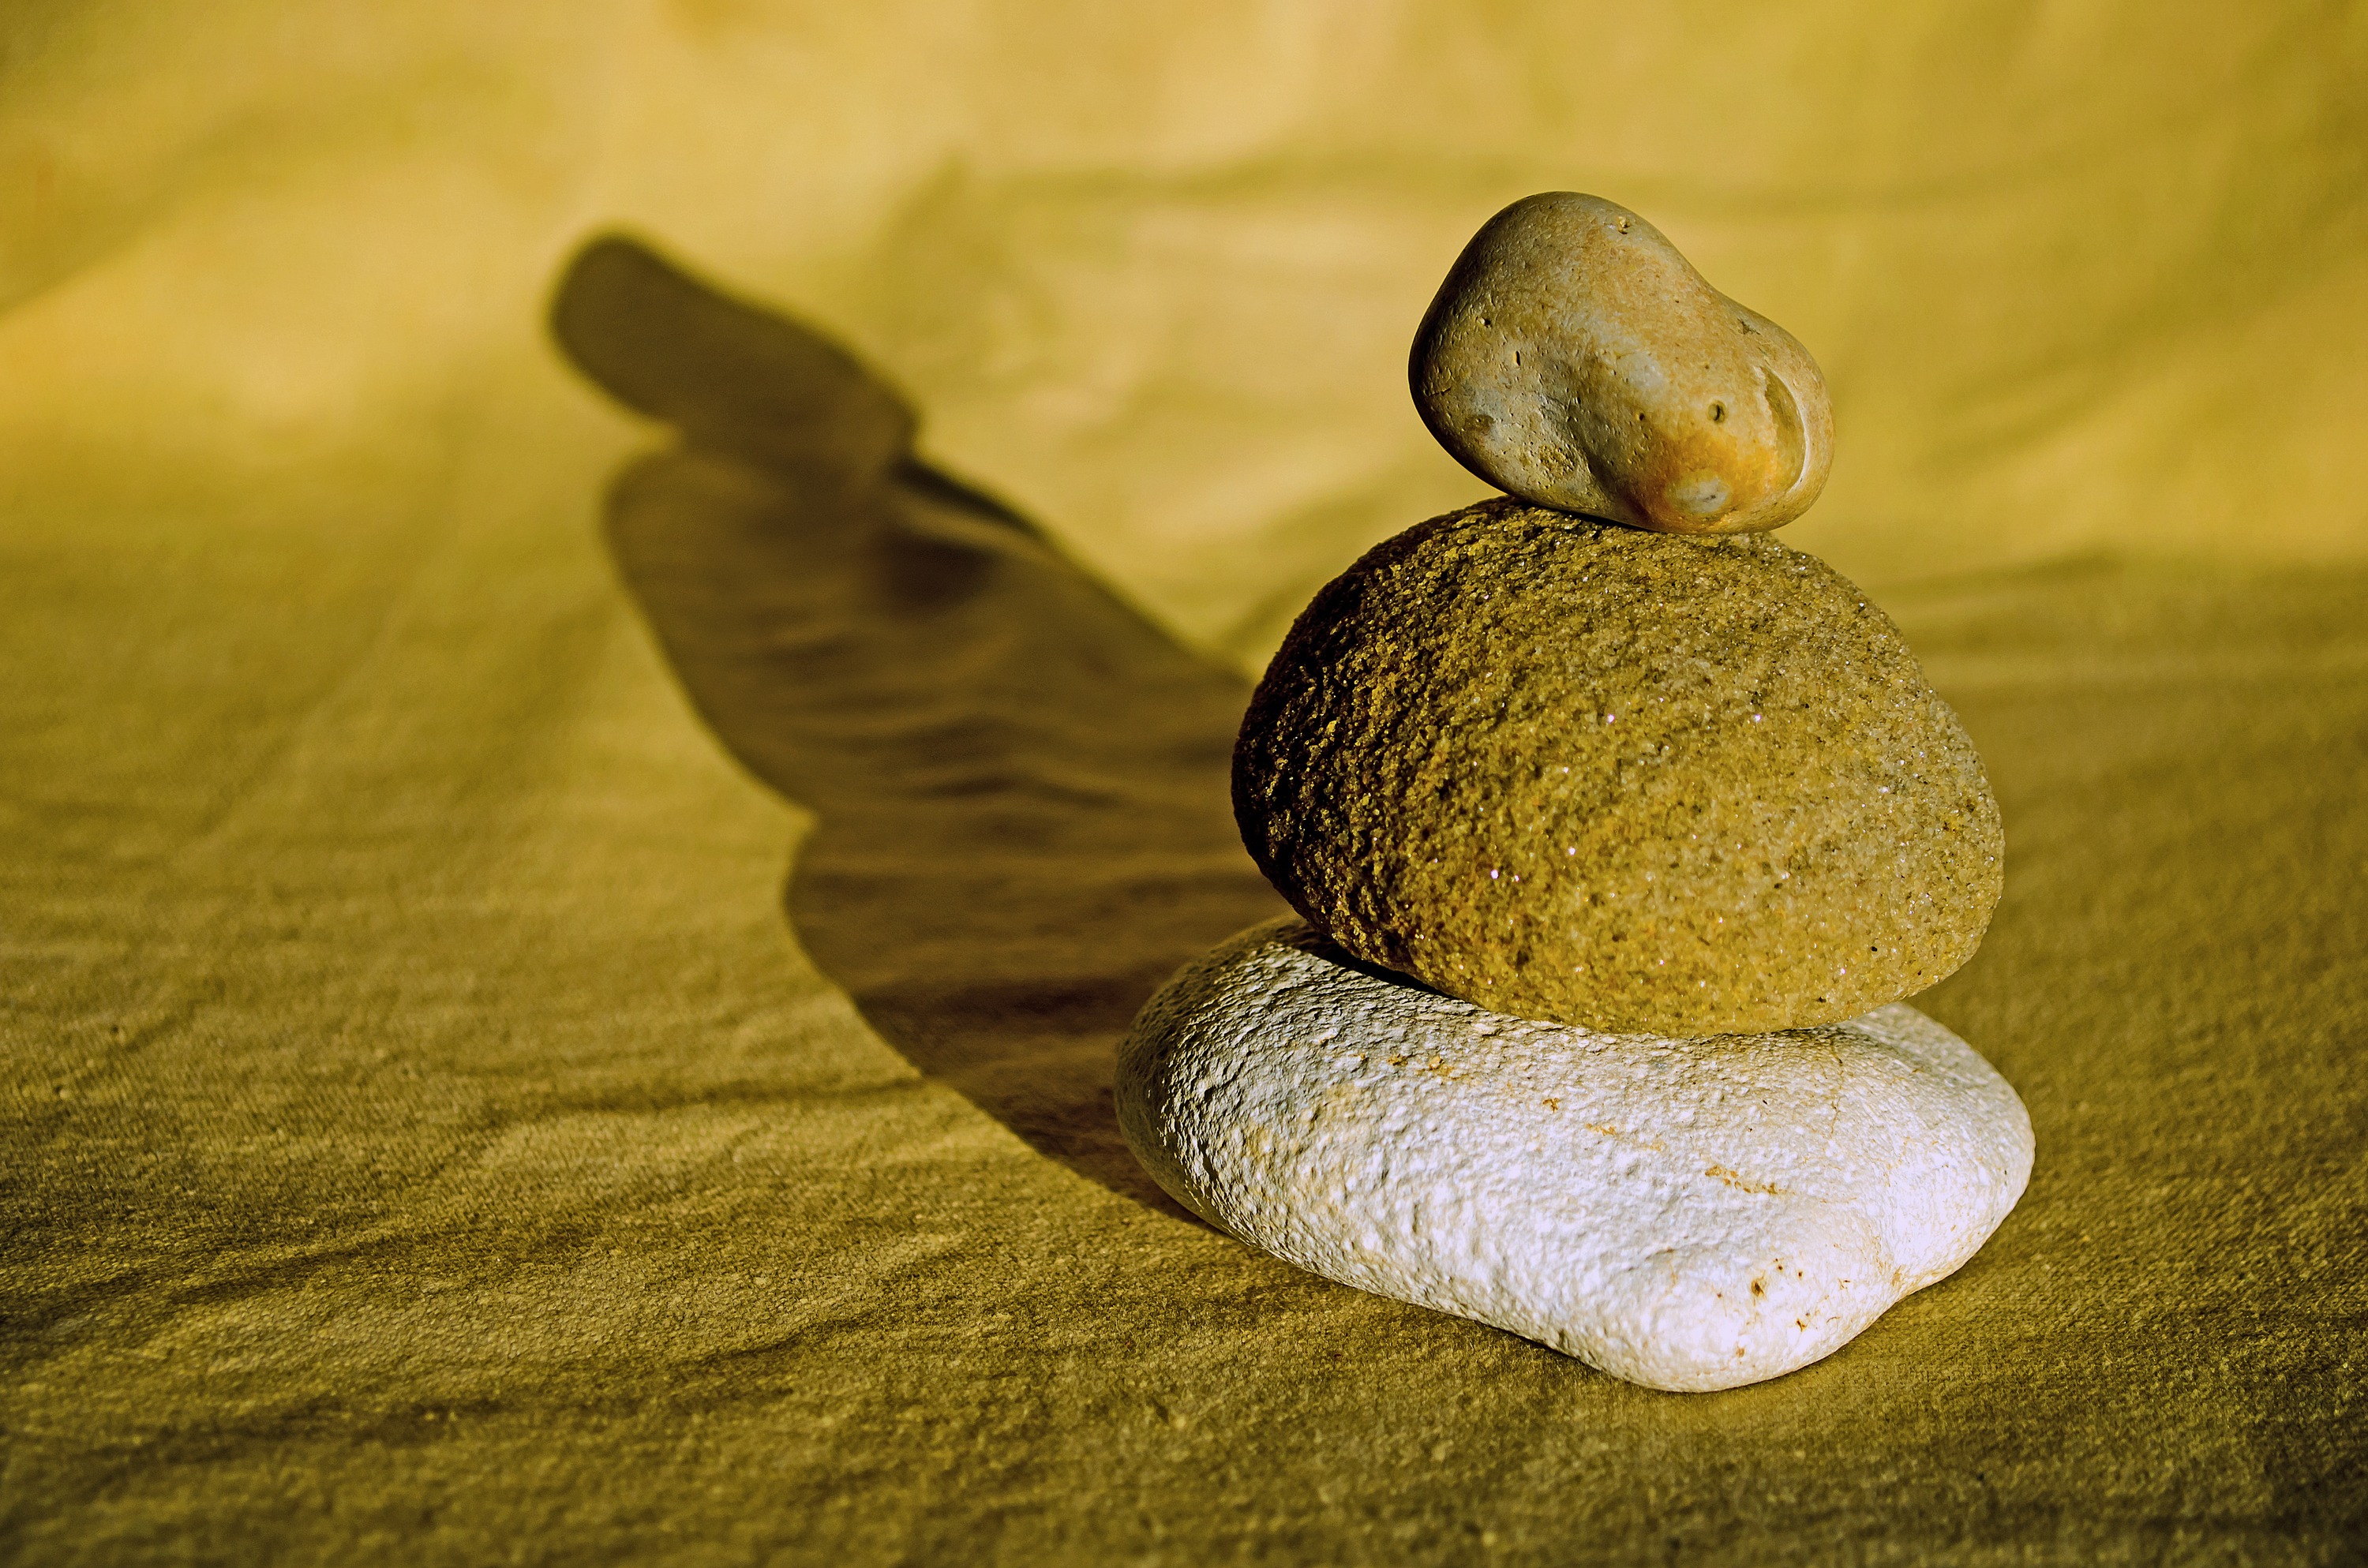
hand, nature, sand, structure, white, photography, leaf, flower, stone, green, color, macro, gray, black, yellow, fauna, invertebrate, close up, stones, background, strength, canvas, macro photography